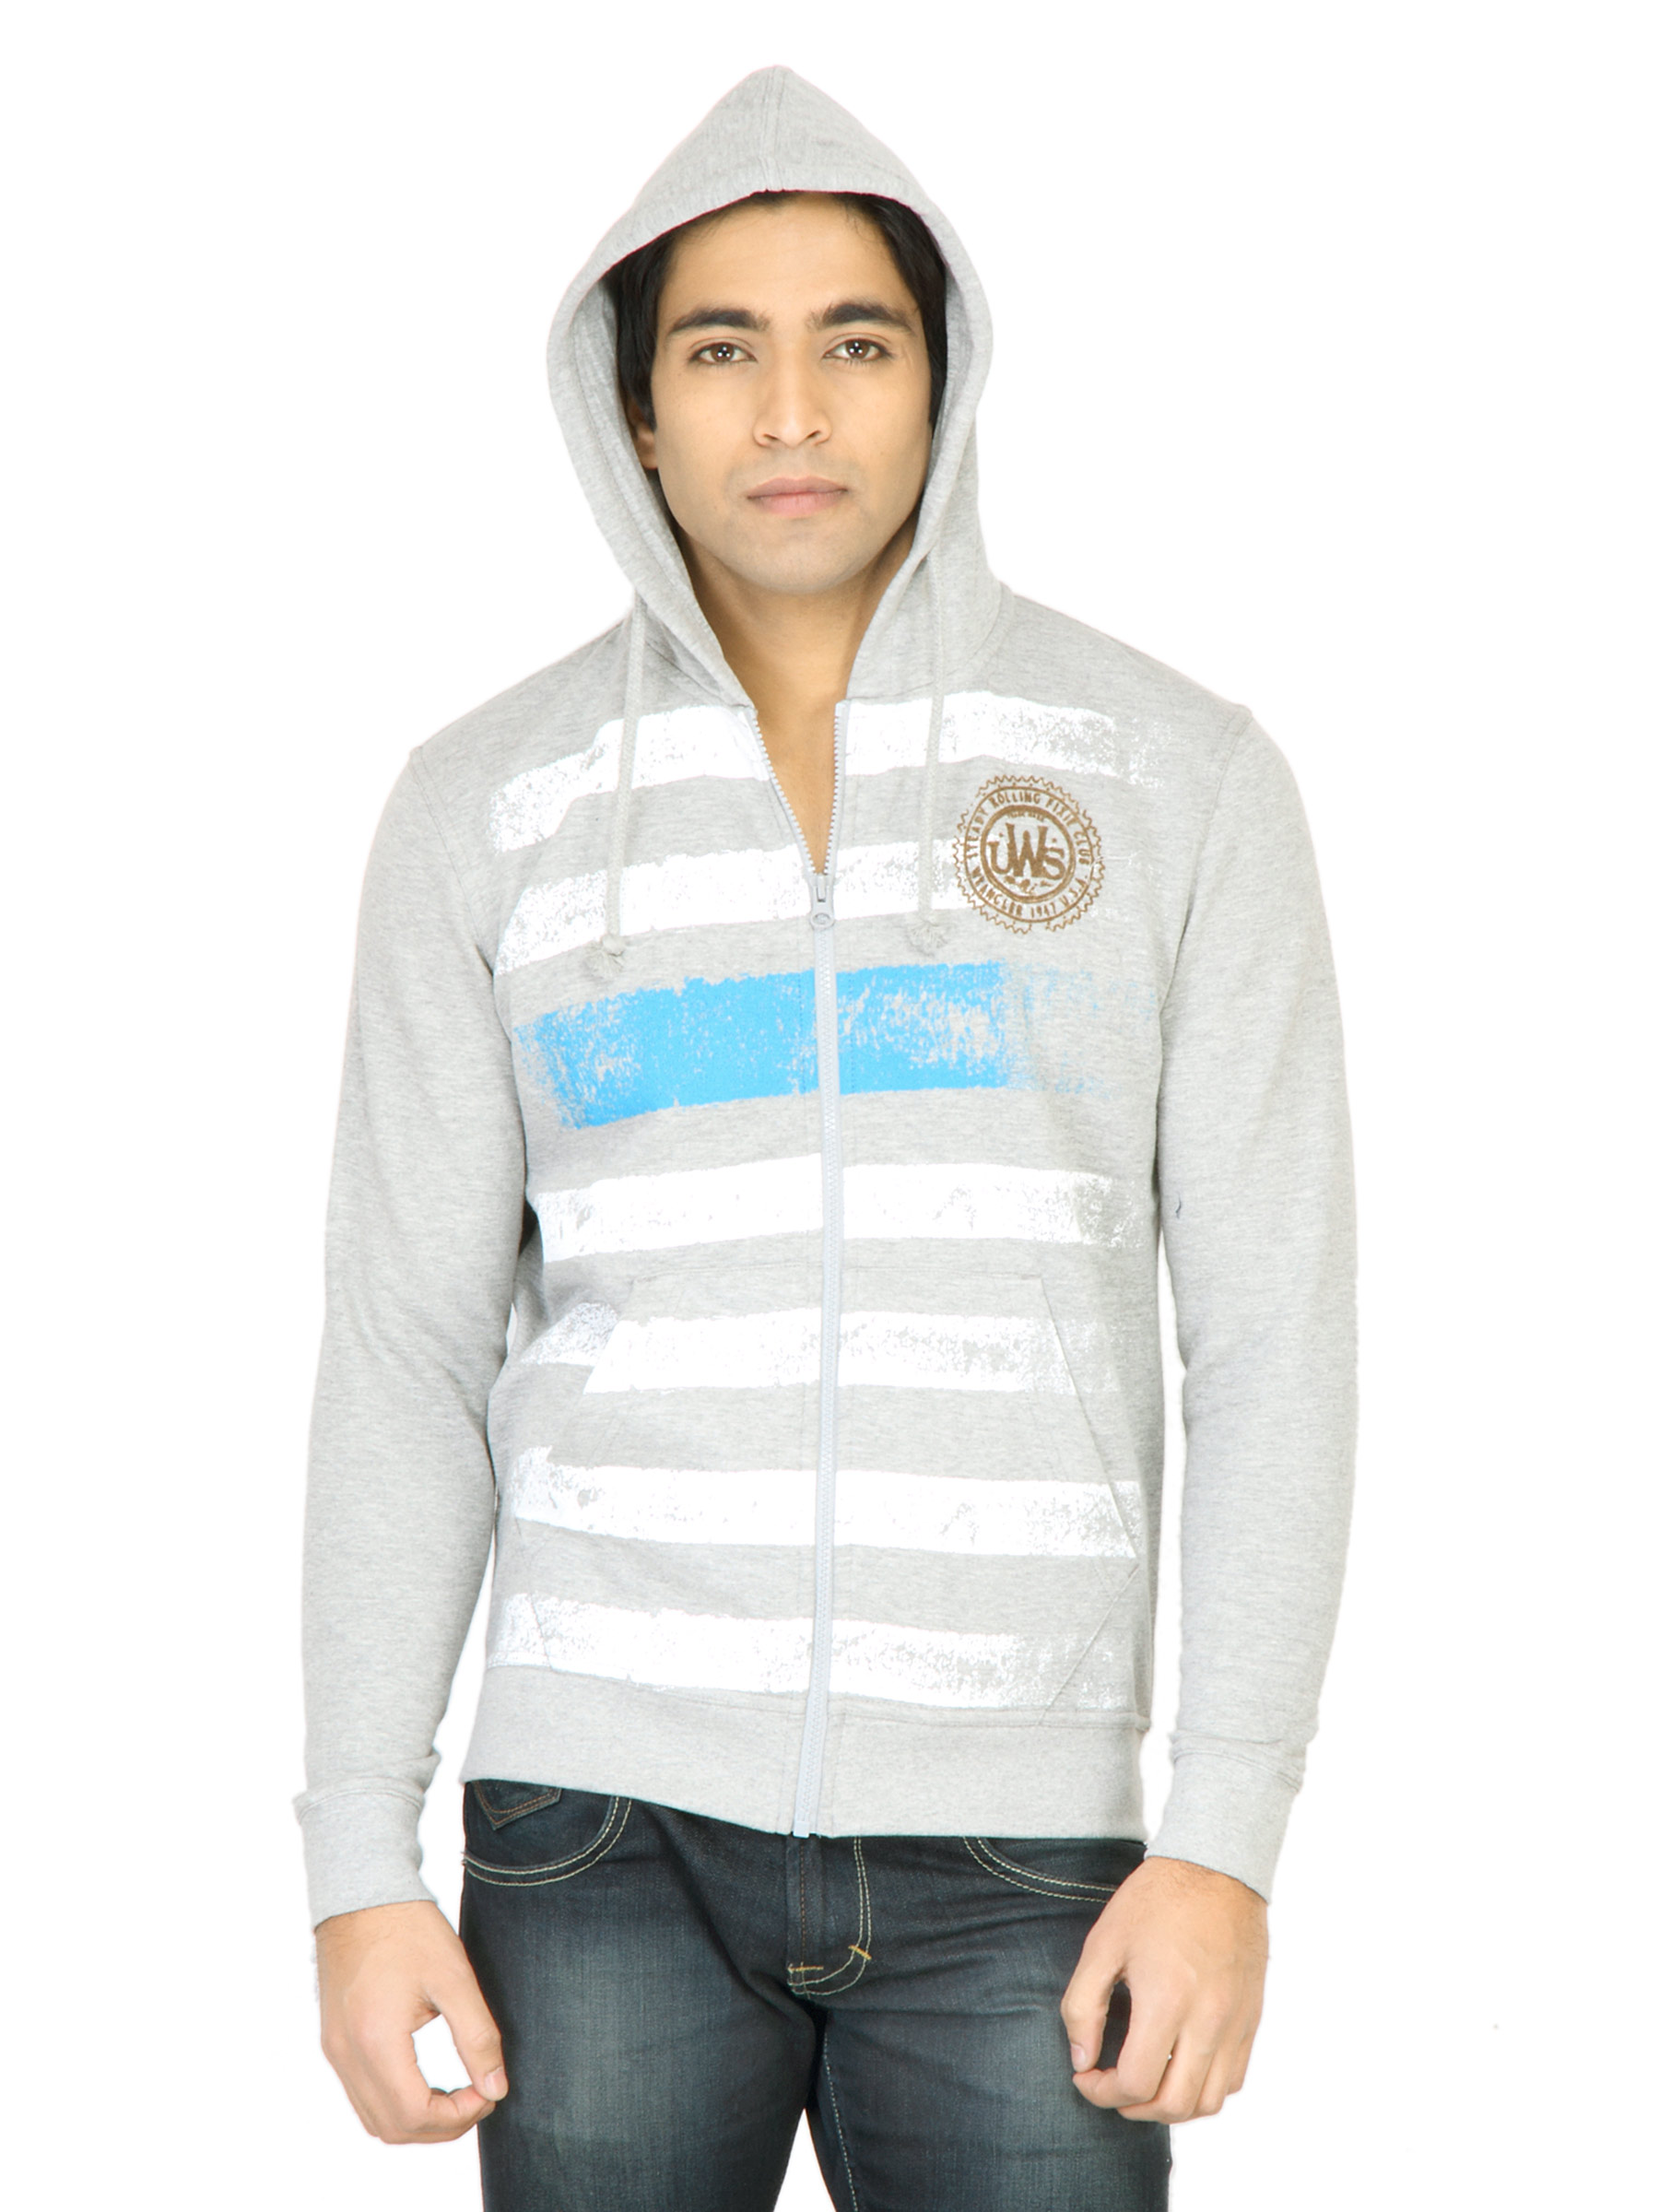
Wrangler Men Flock Print Grey Sweatshirt
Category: Apparel / Topwear / Sweatshirts
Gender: Men
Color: Grey
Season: Fall 2011
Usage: Casual